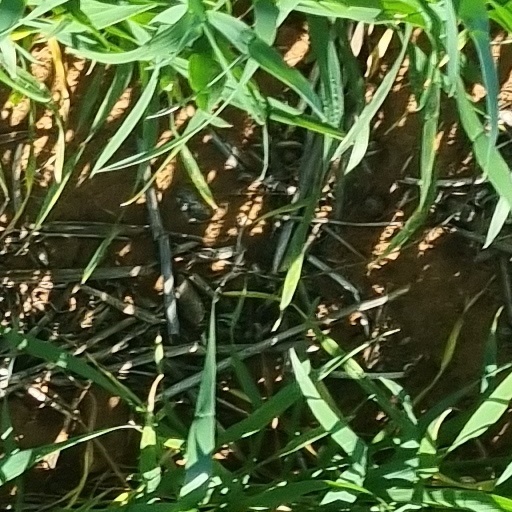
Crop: wheat